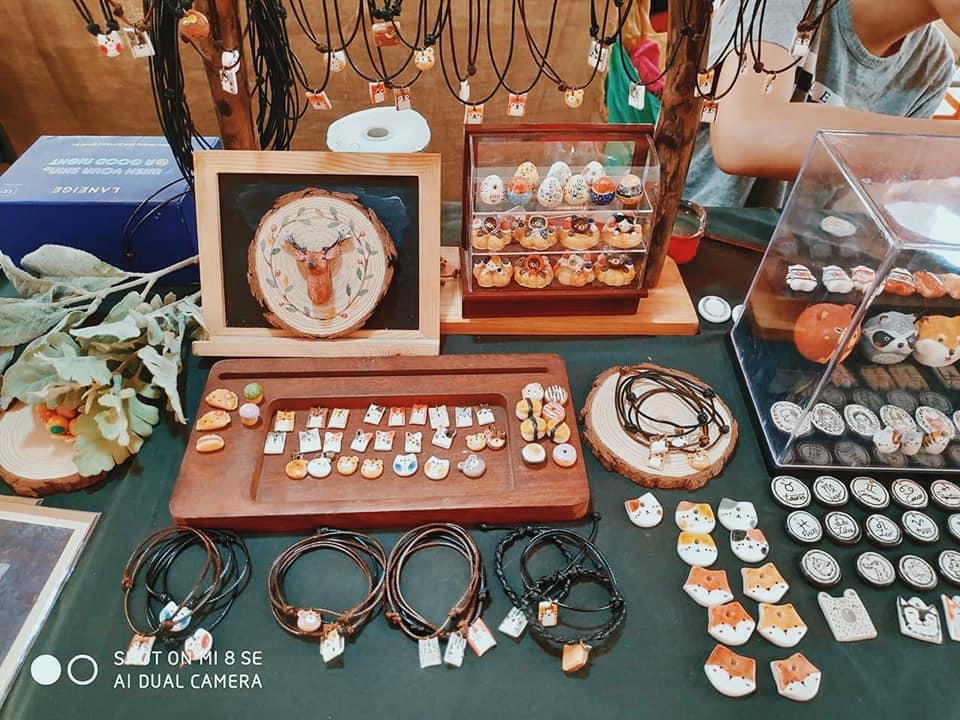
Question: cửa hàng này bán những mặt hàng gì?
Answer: bán các mặt hàng lưu niệm